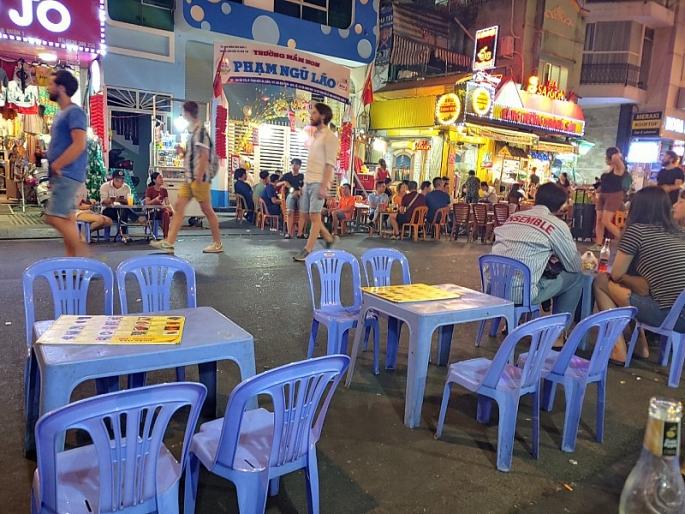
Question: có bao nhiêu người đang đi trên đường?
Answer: có năm người đang đi trên đường